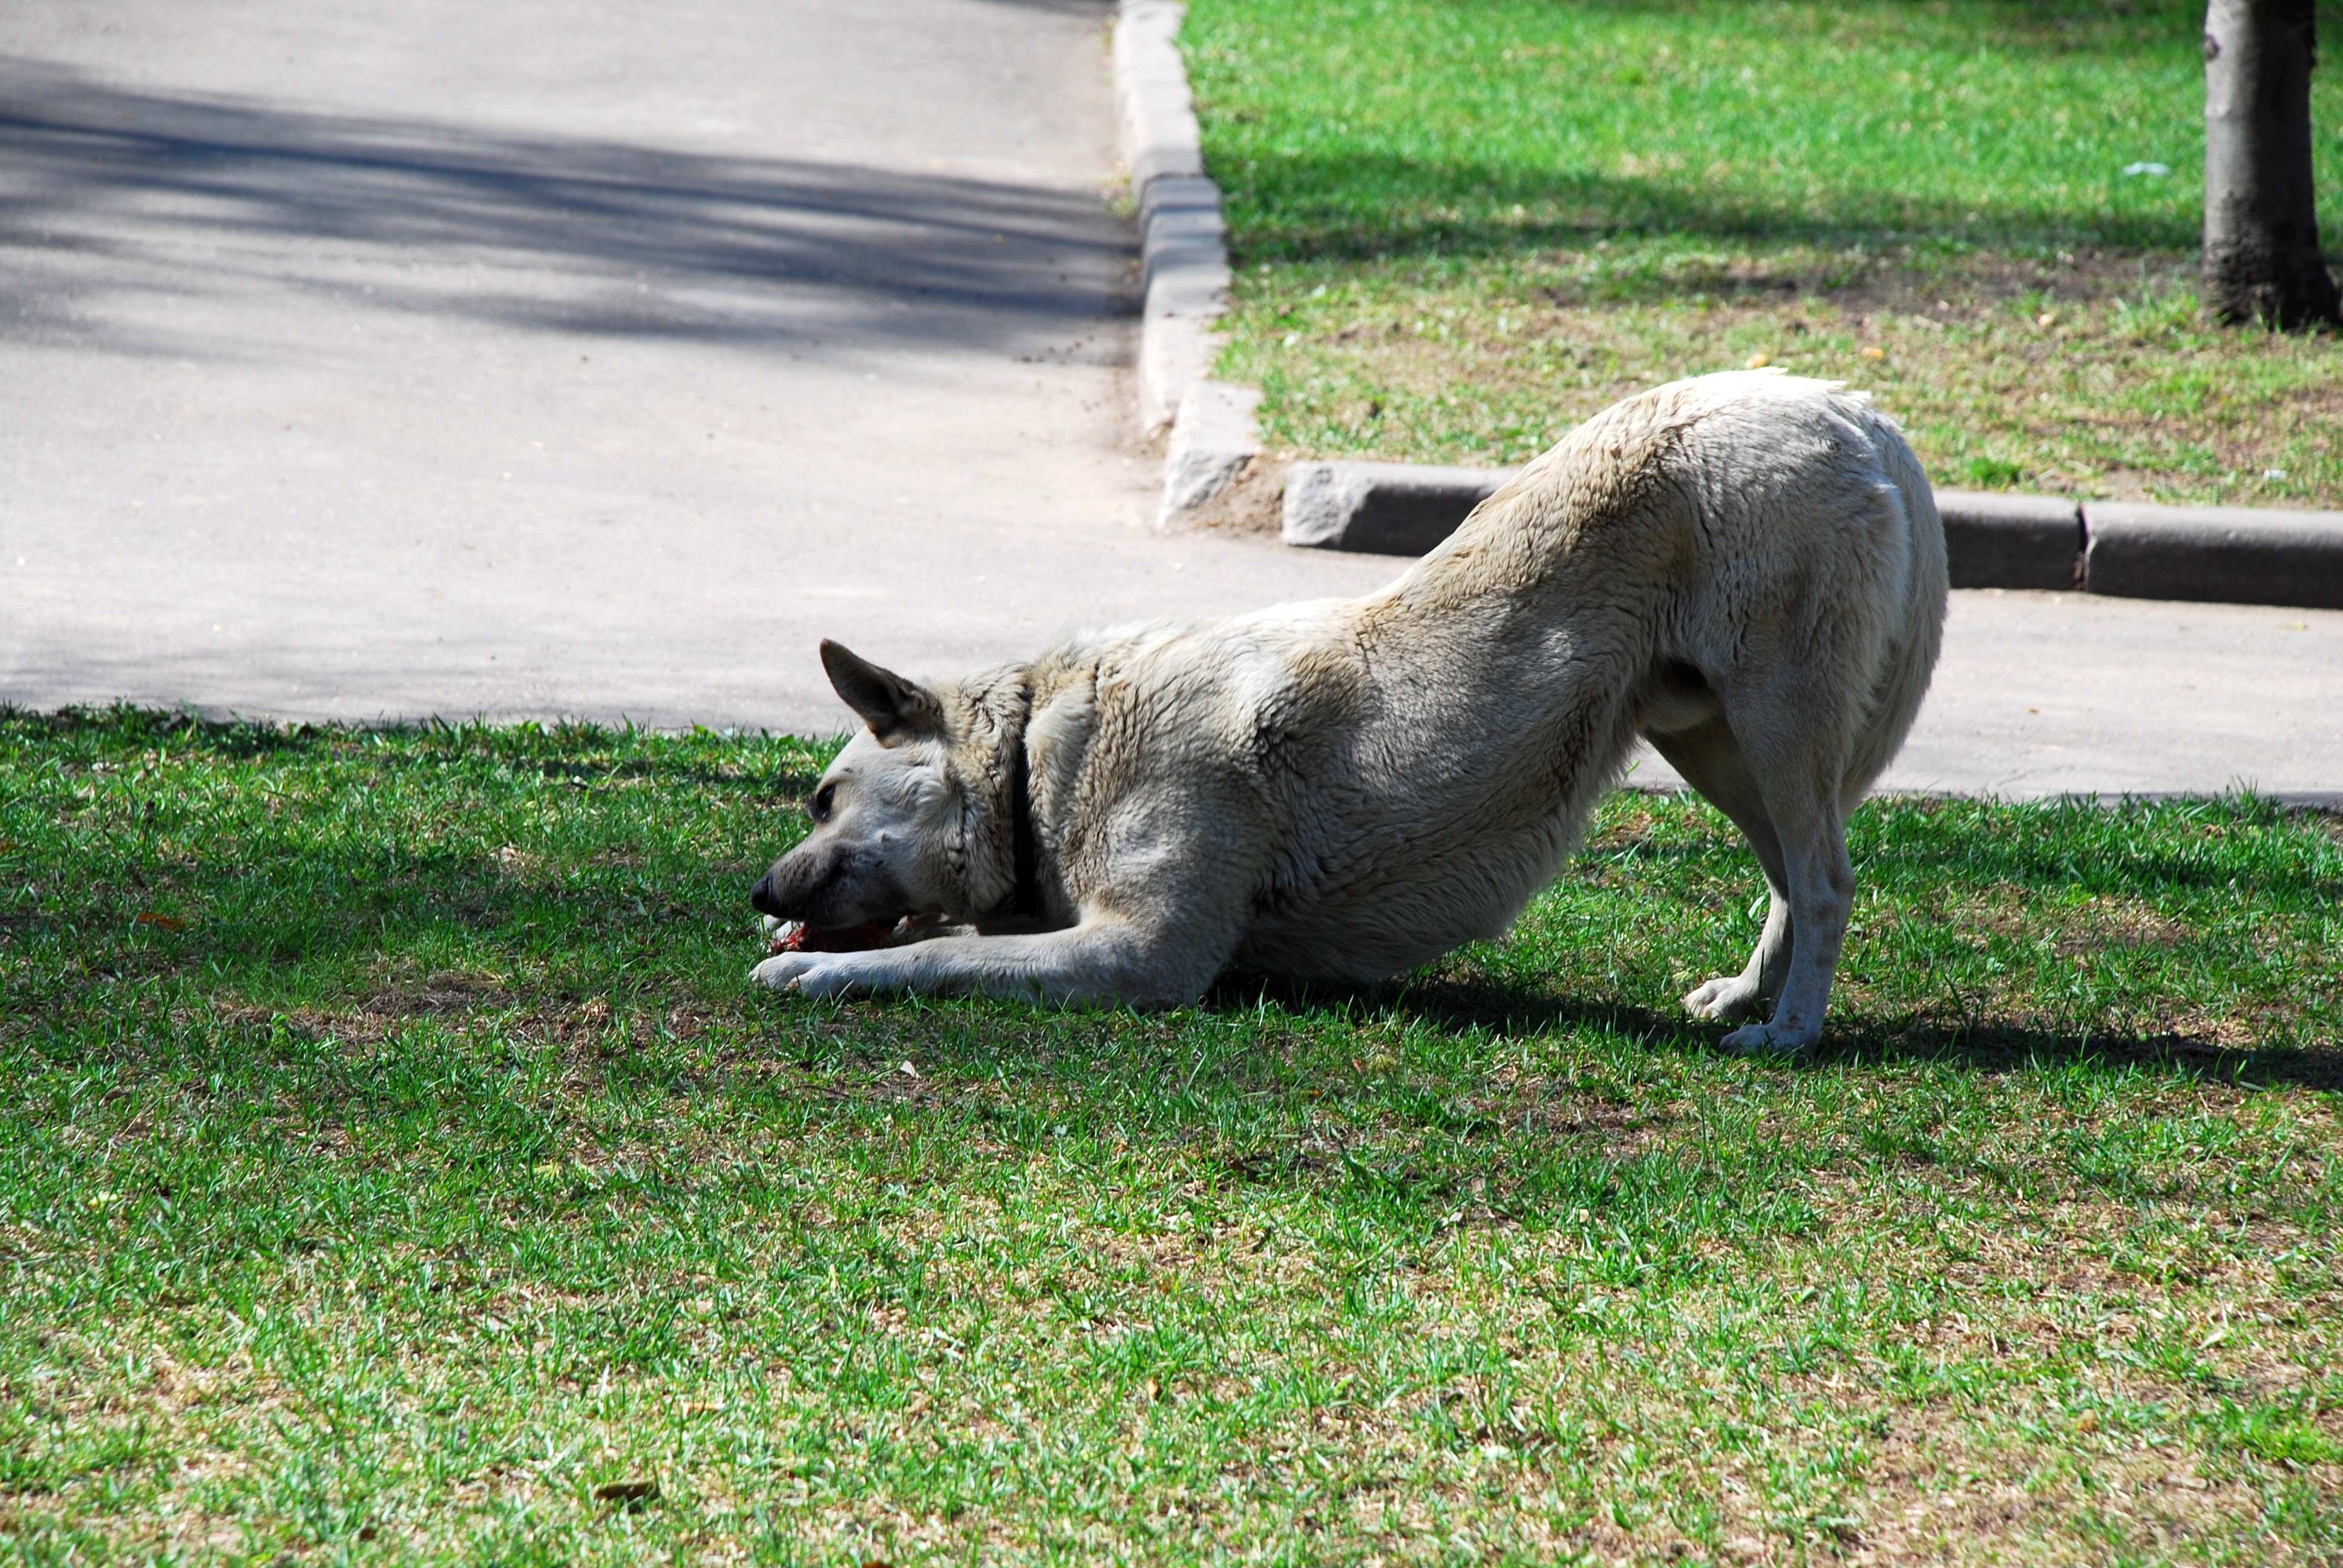
nature, dog, wildlife, zoo, pet, mammal, fauna, pets, dogs, animals, vertebrate, straydogs, streetdogs, impressedbeauty, dog like mammal, saarloos wolfdog, wolfdog, czechoslovakian wolfdog